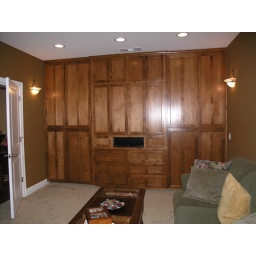
When the entertainment center is closed, all you see is the center-channel speaker (the black box in the middle).